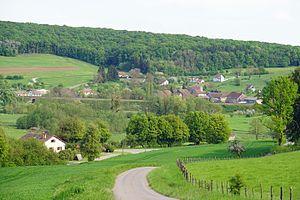
Vue générale de La Creuse.
La Creuse est une commune française située dans le département de la Haute-Saône en région Bourgogne-Franche-Comté.